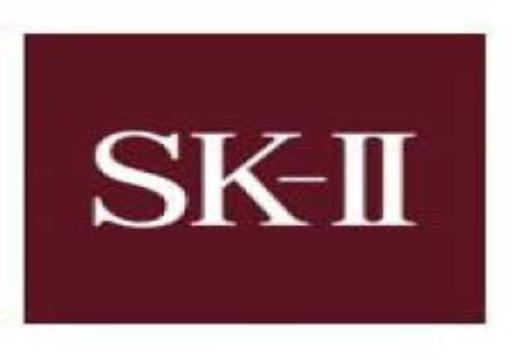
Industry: Necessities